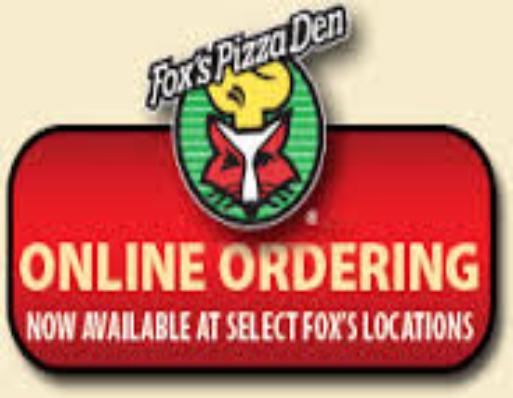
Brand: Fox's Pizza Den
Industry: Food